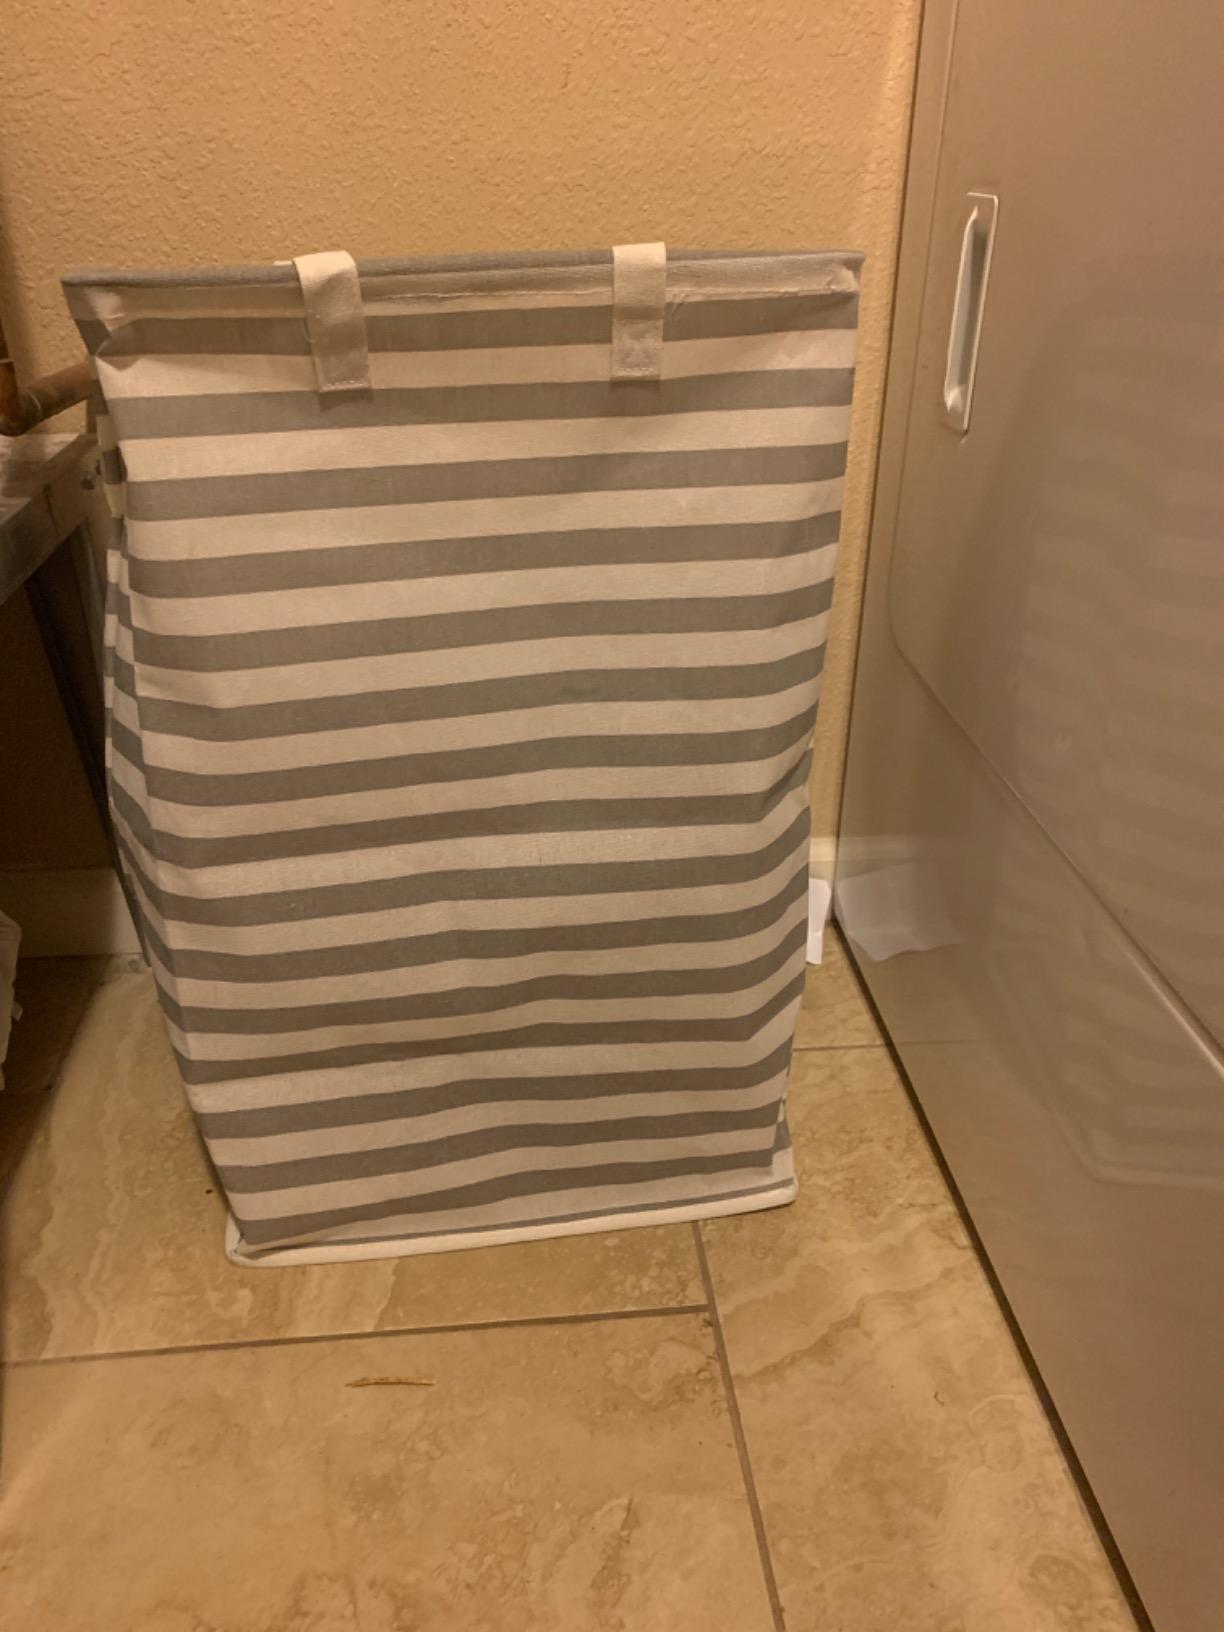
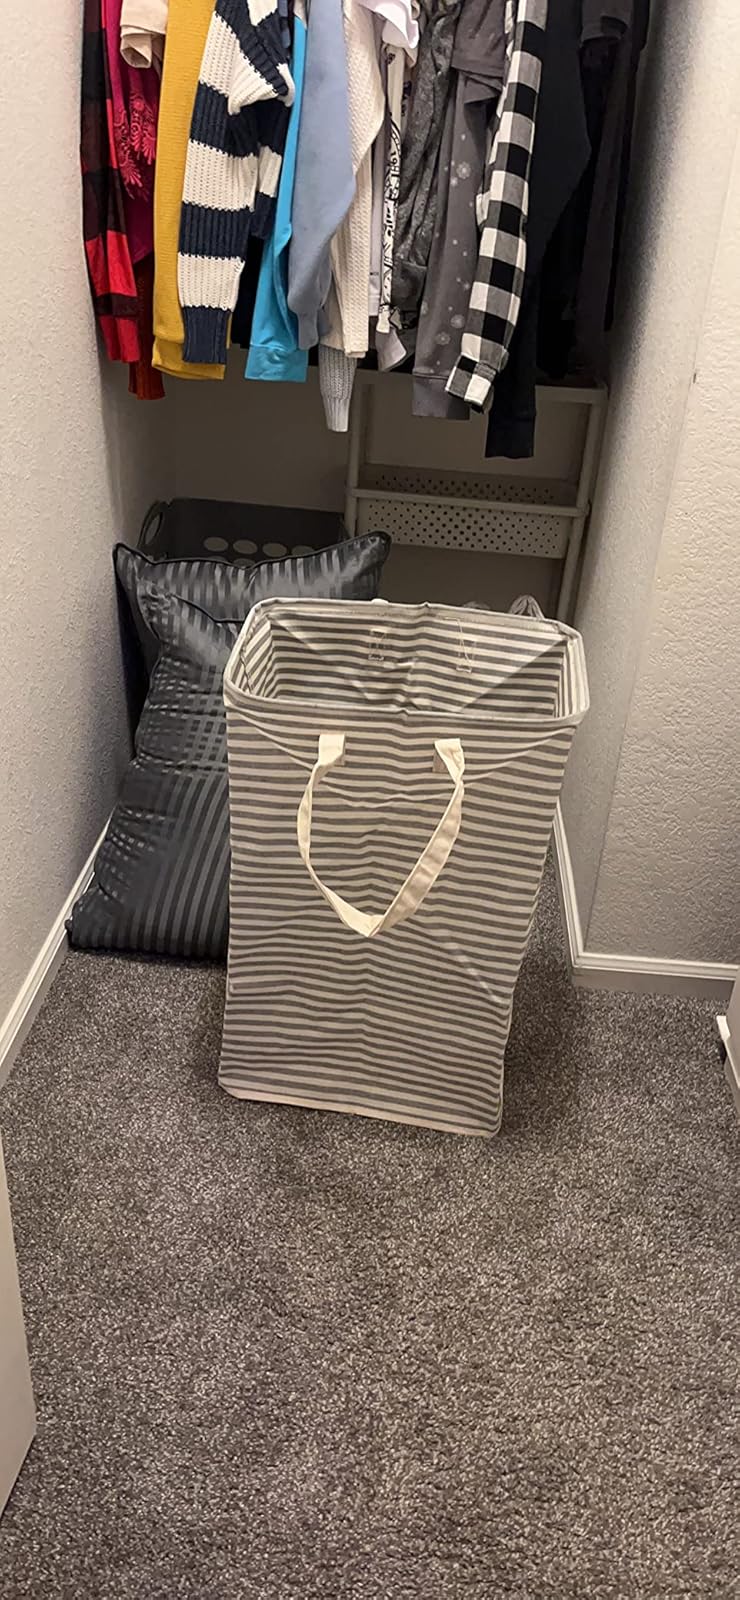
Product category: items_hamper
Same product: no